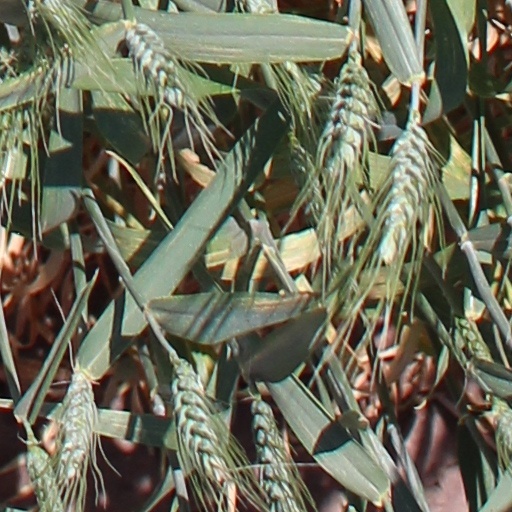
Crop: wheat